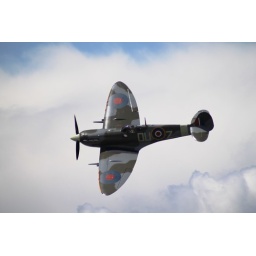
Flying Heritage Collection Fly Day May 22 2010 - Paul Allen's vintage airplane museum, many in flying order